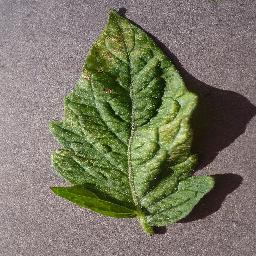
Label: Tomato___Spider_mites Two-spotted_spider_mite